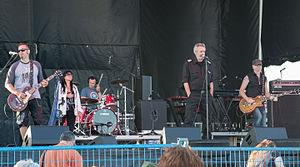
The Box est un groupe de pop rock canadien, originaire de Montréal, au Québec. Il est formé en 1981 par Jean-Marc Pisapia, et connait un succès commercial énorme au Canada. Le groupe se sépare en 1990, mais se reforme en 2005. Plusieurs de leurs albums atteignent les charts canadiens.